Pseudorhabdosynochus mizellei

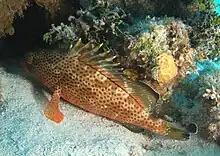
The red hind, "Epinephelus guttatus" is the type-host of "Pseudorhabdosynochus mizellei"

The type-host and only recorded host of "P. mizellei" is the red hind, "Epinephelus guttatus" (Serranidae: Epinephelinae). The type-locality is Florida Middle Grounds, Gulf of Mexico. Other localities include Open Gulf of Mexico, 17 km SSW of Loggerhead Key, Florida; 70 miles W of Key West, Florida; offshore, Marathon, Florida; off Castle Roads, Bermuda.